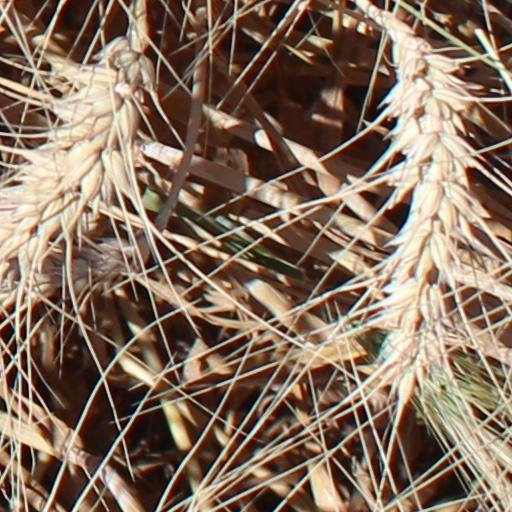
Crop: wheat